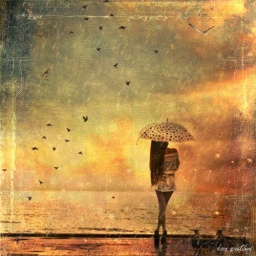
even birds fly in the face of rain